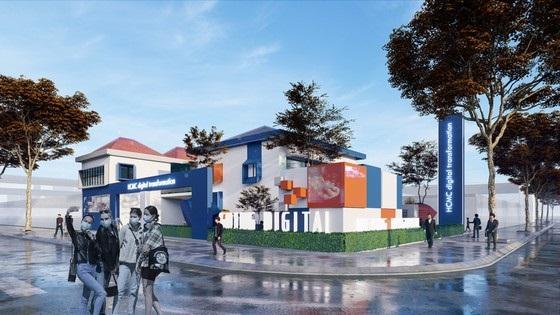
có một nhóm người đang chụp ảnh ở bên đường